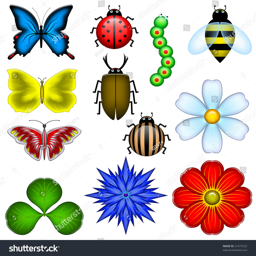
drawn elements of the nature